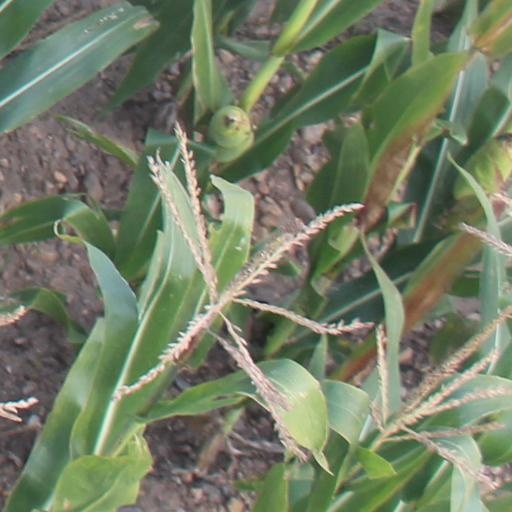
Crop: maize; corn